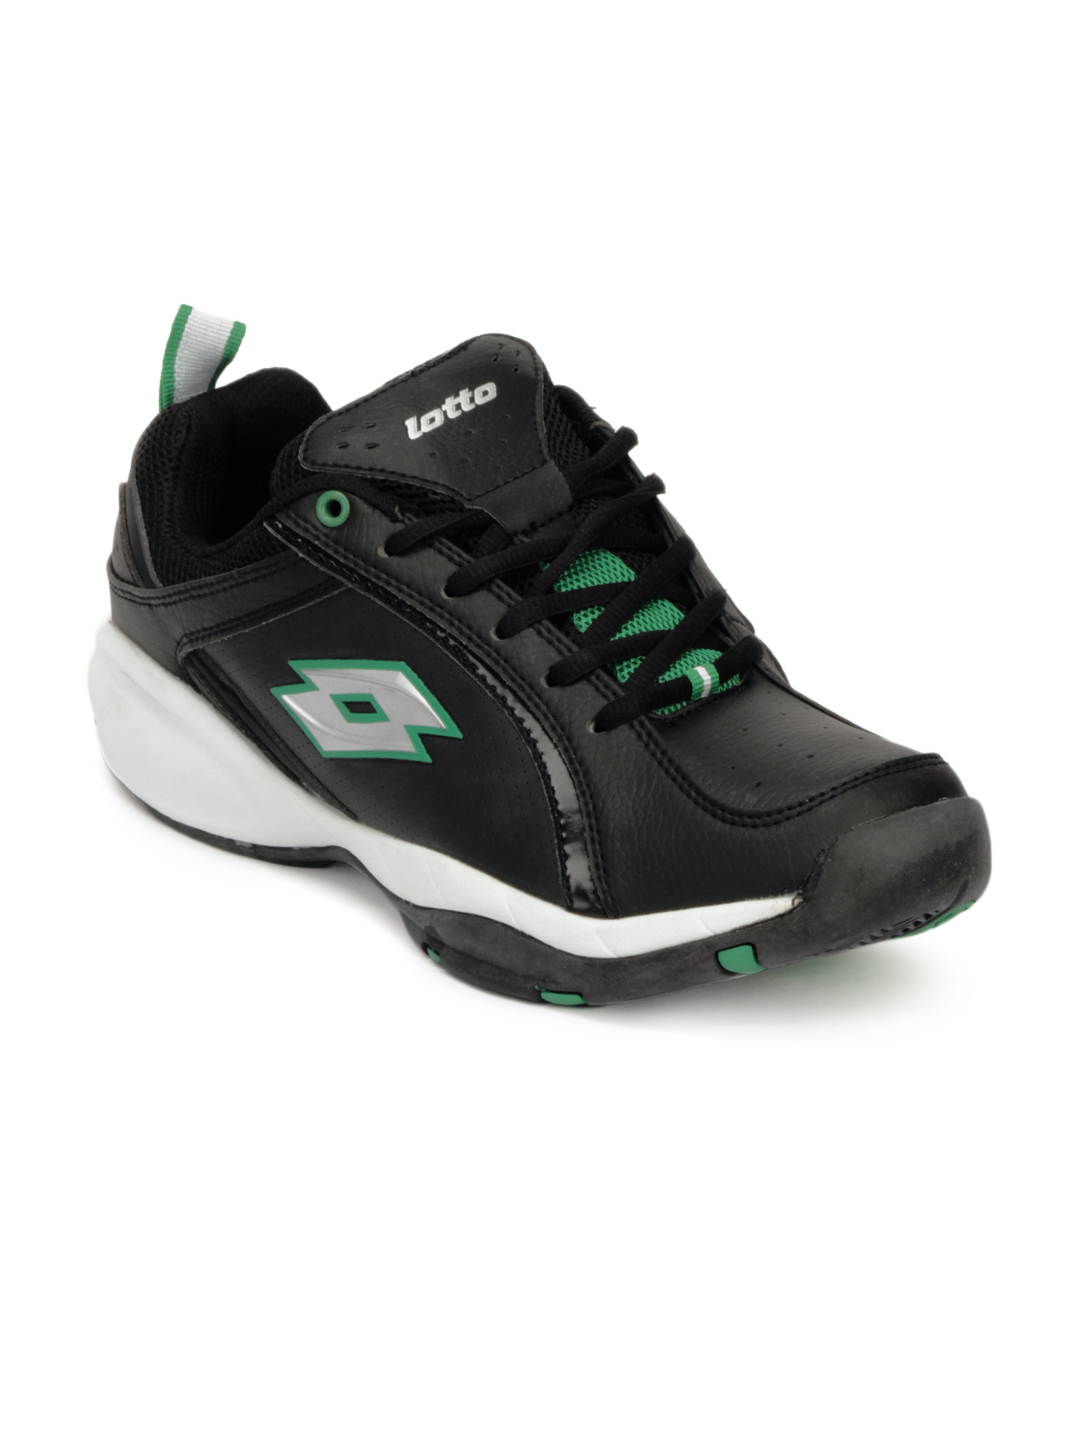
Lotto Men White Sports Shoes
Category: Footwear / Shoes / Sports Shoes
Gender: Men
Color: Black
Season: Summer 2012
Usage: Sports